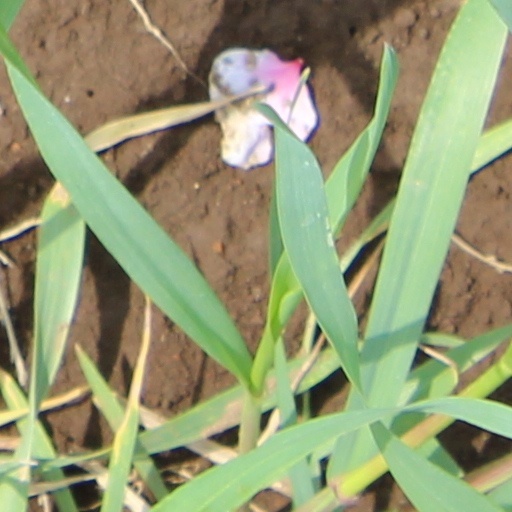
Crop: wheat